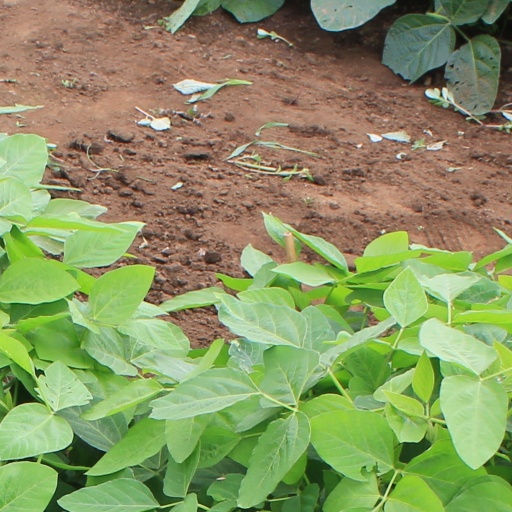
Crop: soybean